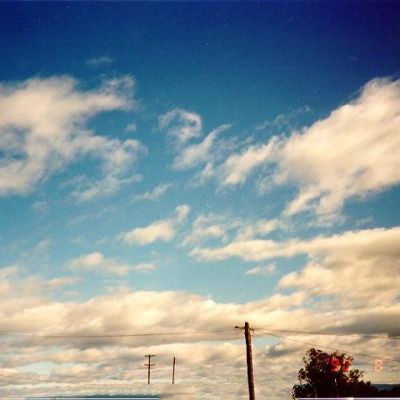
Cloud type: Stratocumulus (Sc)